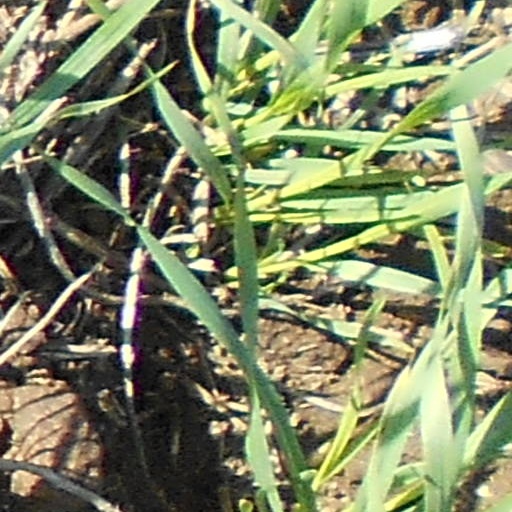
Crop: wheat